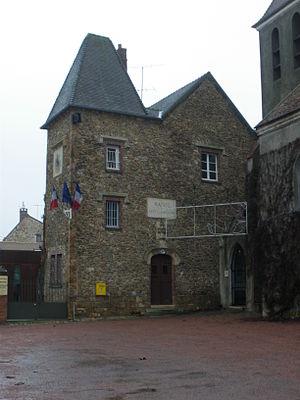
Mairie de Fontenay les Briis, Essonne, France
Fontenay-lès-Briis est une commune française située à trente kilomètres au sud-ouest de Paris dans le département de l'Essonne en région Île-de-France.